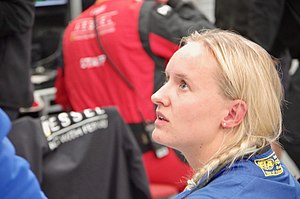
Michelle Gatting
Michelle Sophie Gatting Brændstrup er en dansk racerkører. I 2016 deltog hun i Danmarks største bilsportsserie Danish Thundersport Championship.